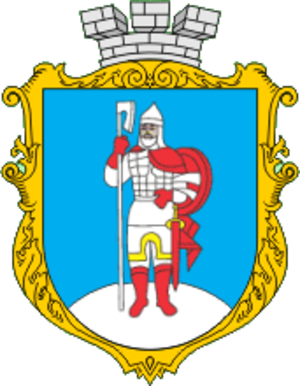
Kaniv ou Kaniev est une ville de l'oblast de Tcherkassy, en Ukraine. Sa population s'élevait à 25 354 habitants en 2014.